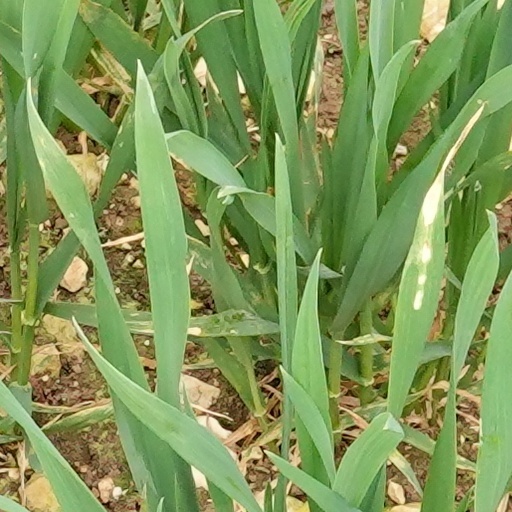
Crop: wheat